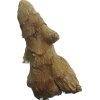
Label: ginger